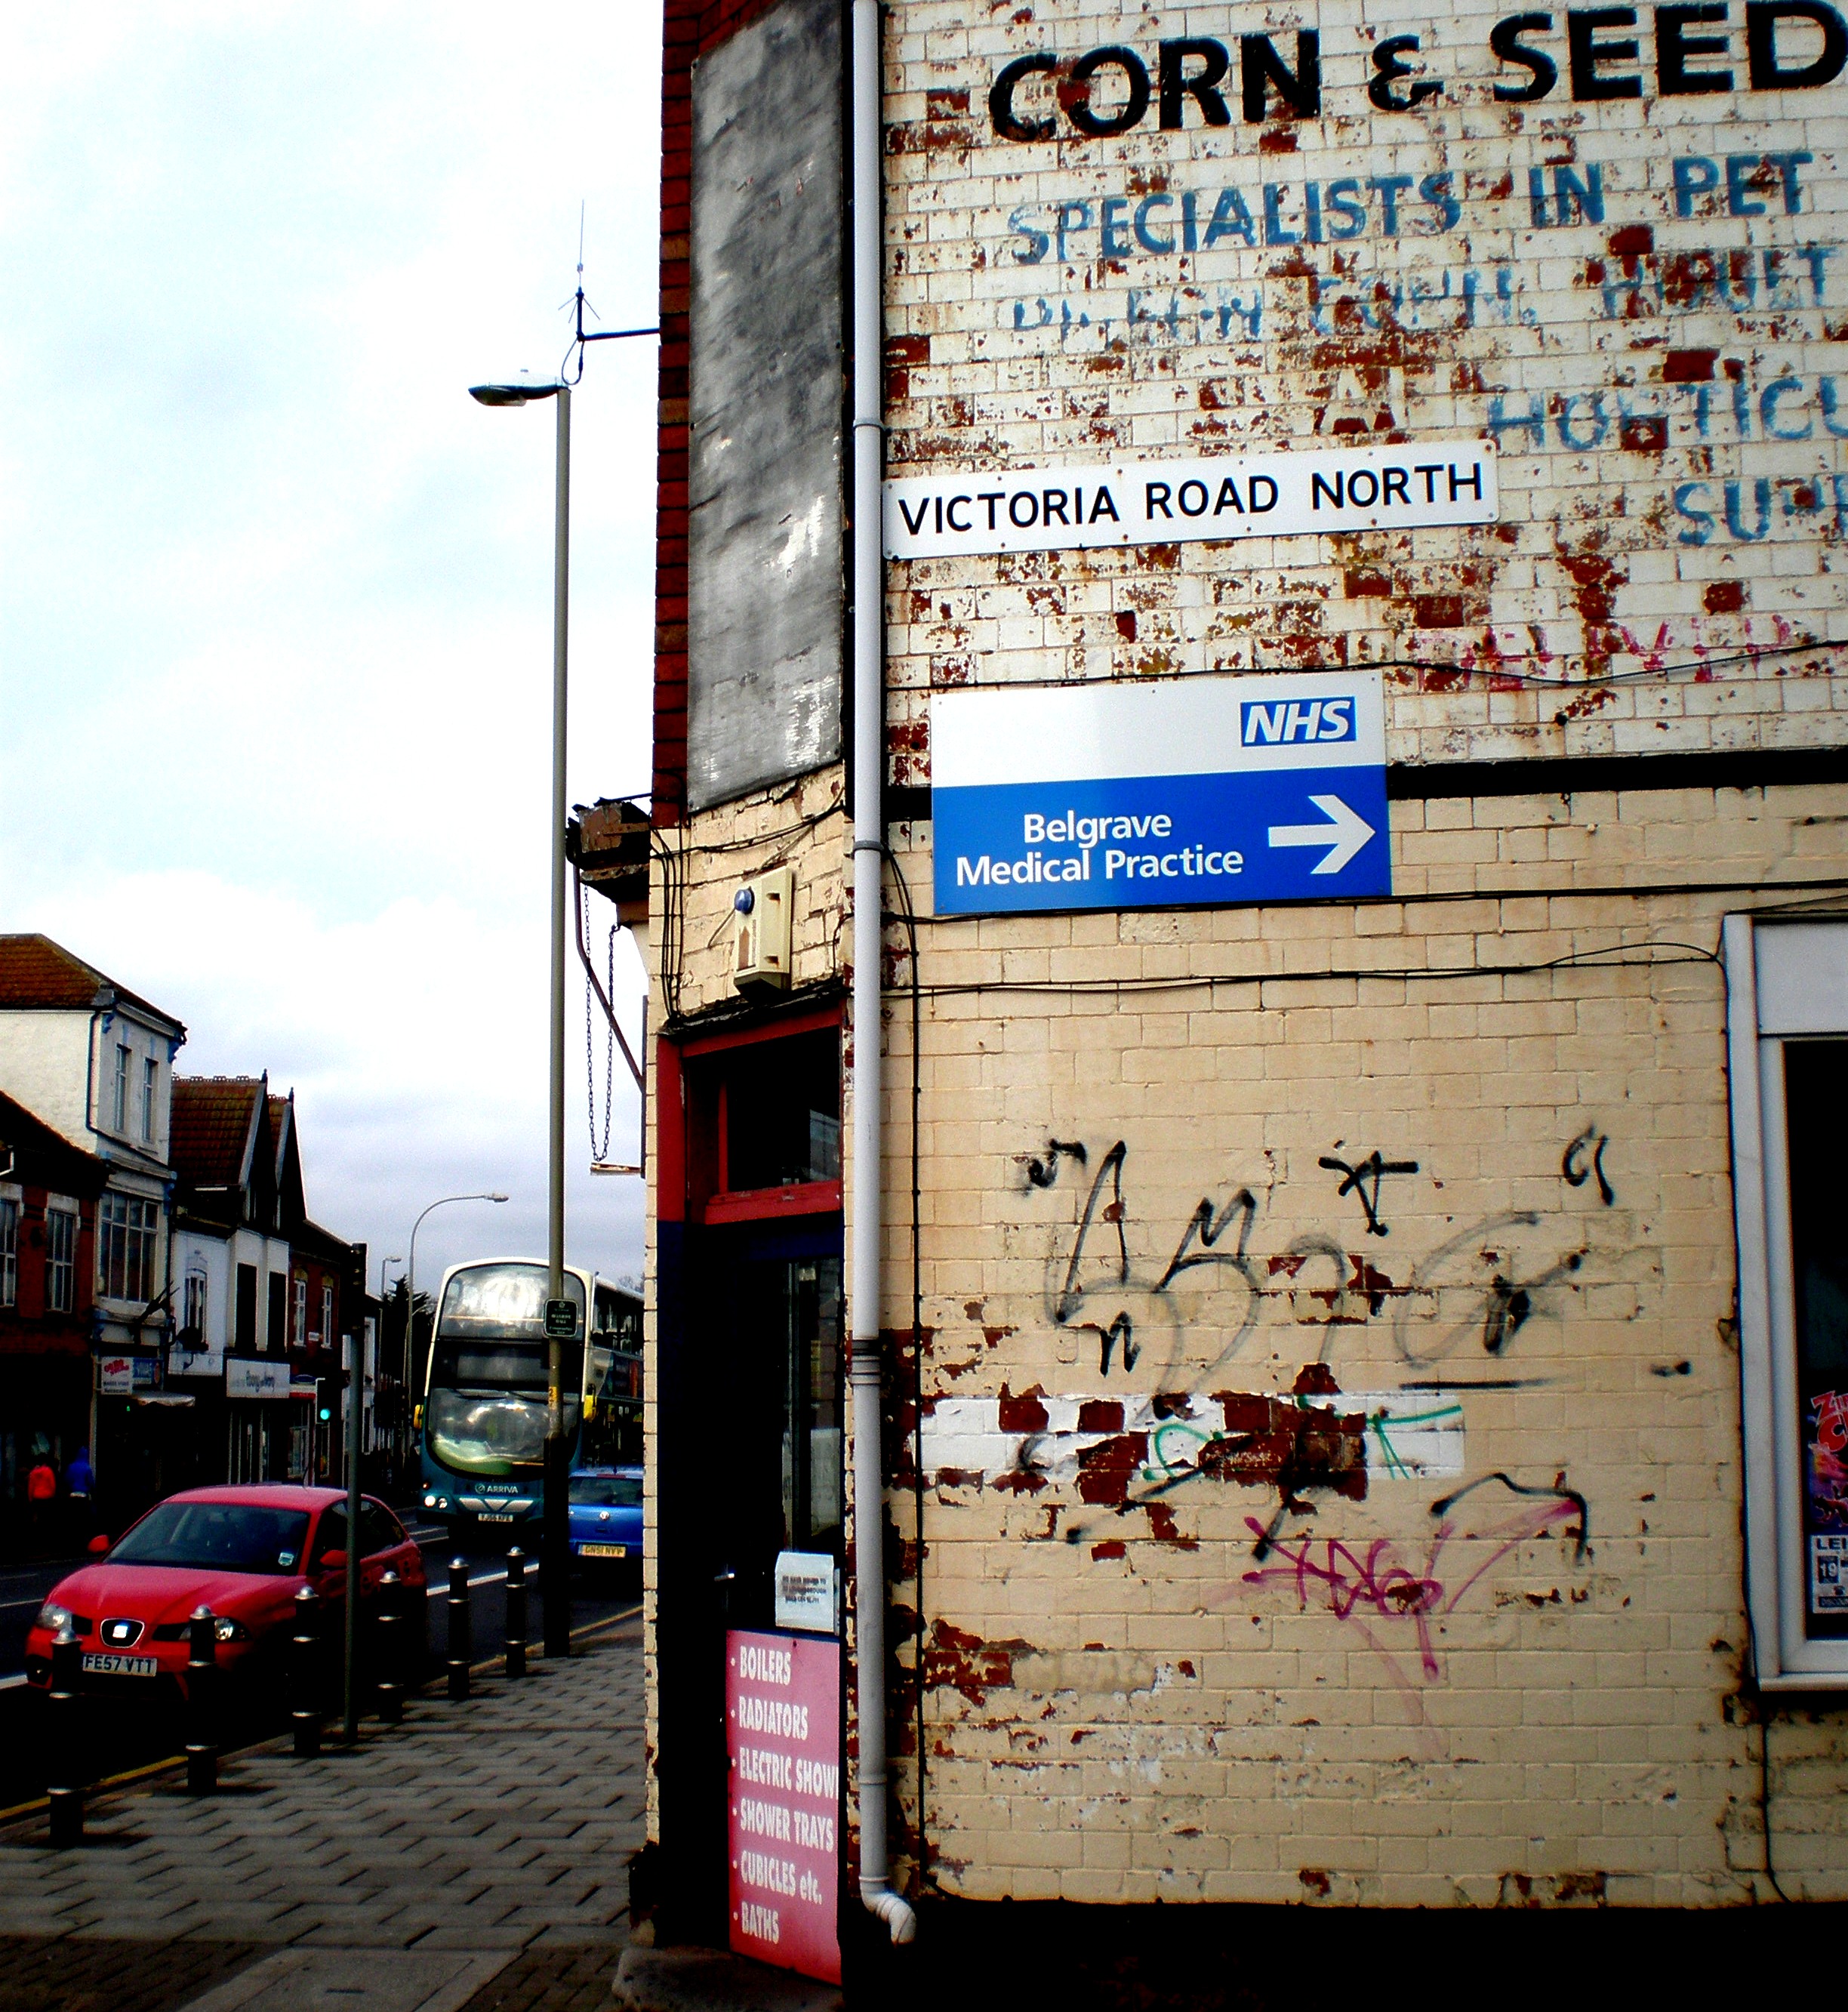
white, street, wall, advertising, transport, vehicle, black, uk, art, names, thorpe, dennis, leicester, belgrave, urban area